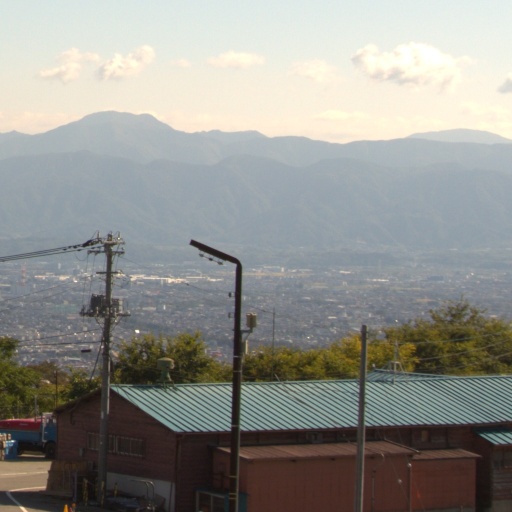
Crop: grape